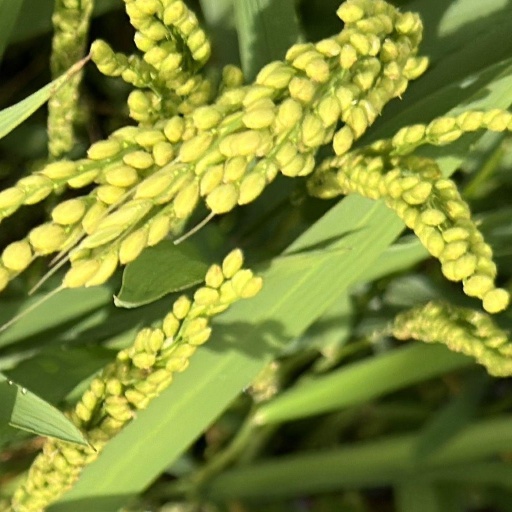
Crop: rice